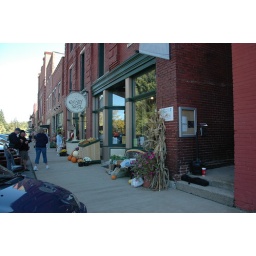
The Peacock Building houses the MountainMade Country Store. It's a beautiful building full of history in downtown Thomas, WV.